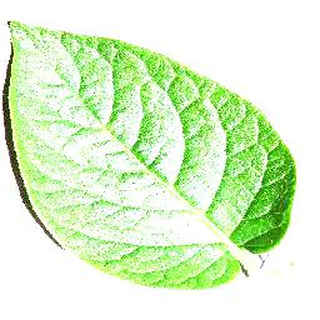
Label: healthy_potato